John Wilkinson Taylor (educator)

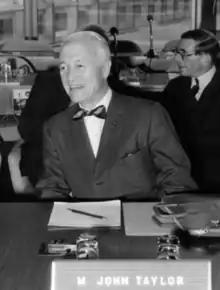
Wilkinson Taylor in 1966

John Wilkinson Taylor (September 26, 1906 – December 11, 2001) was an American educator. He was President of the University of Louisville from 1947 to 1950. He served as the acting director general of UNESCO between 1952 and 1953, following the resignation of Jaime Torres Bodet. He died on 11 December 2001 at the age of 95.